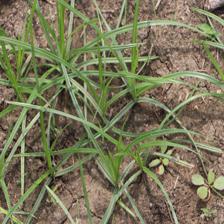
Label: Grass